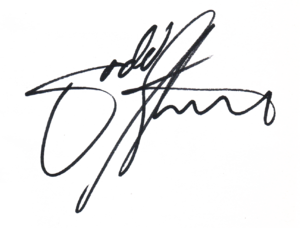
Todd Strasser, né le 5 mai 1950 à New York, est un journaliste et écrivain américain ayant publié de nombreux romans, certains sous les pseudonymes Morton Rhue et T. S. Rue.